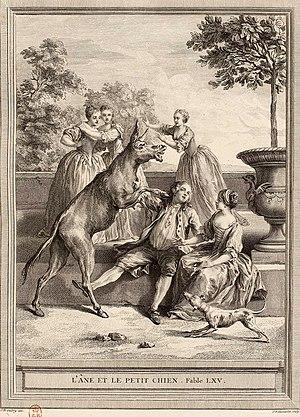
L'Âne et le Petit Chien est la cinquième fable du livre IV de La Fontaine situé dans le premier recueil des Fables de La Fontaine, édité pour la première fois en 1668.